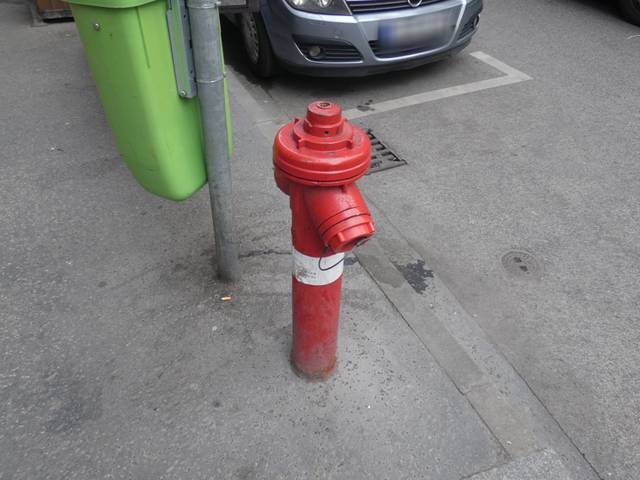
Region: Hungary
Coordinates: 47.505, 19.069